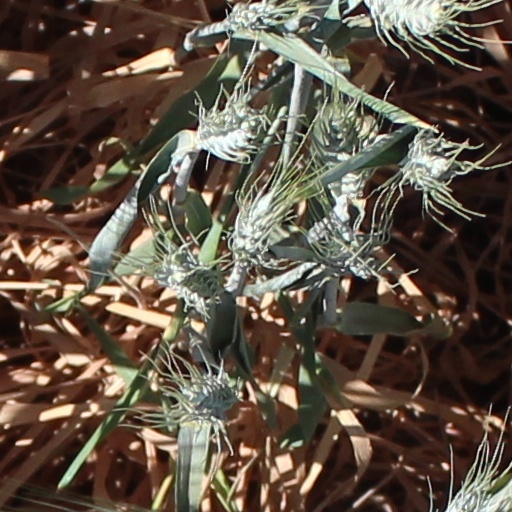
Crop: wheat